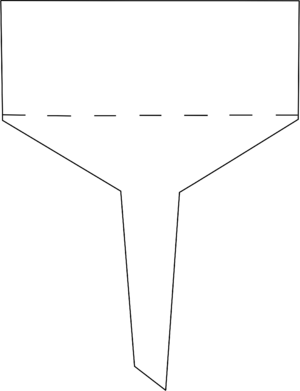
Filter (procesteknik) / Filtertyper
Nutsche (sipladen er stiplet)
"Et filter har til formål at adskille faste partikler fra en gasart eller oftere en væske, hvori de er fordelt. Processen, der mekanisk tilbageholder partikler fra gassen eller væsken ved at lede den igennem et filtermedium, kaldes filtrering og kendes fra hverdag og industri. En væske med faste partikler, der ønskes filtreret, kaldes en suspension og den filtrerede væske, der stadig kan indholde nogle finere faste partikler, kaldes filtratet. De faste partikler efterlades afhængig af filtertype enten ovenpå filtermediet som en filterkage eller tilbageholdes ""dybt"" inde i filteret.